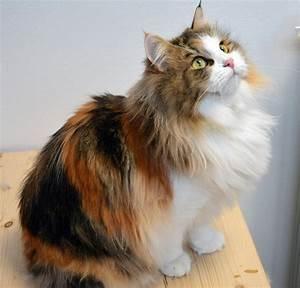
cat